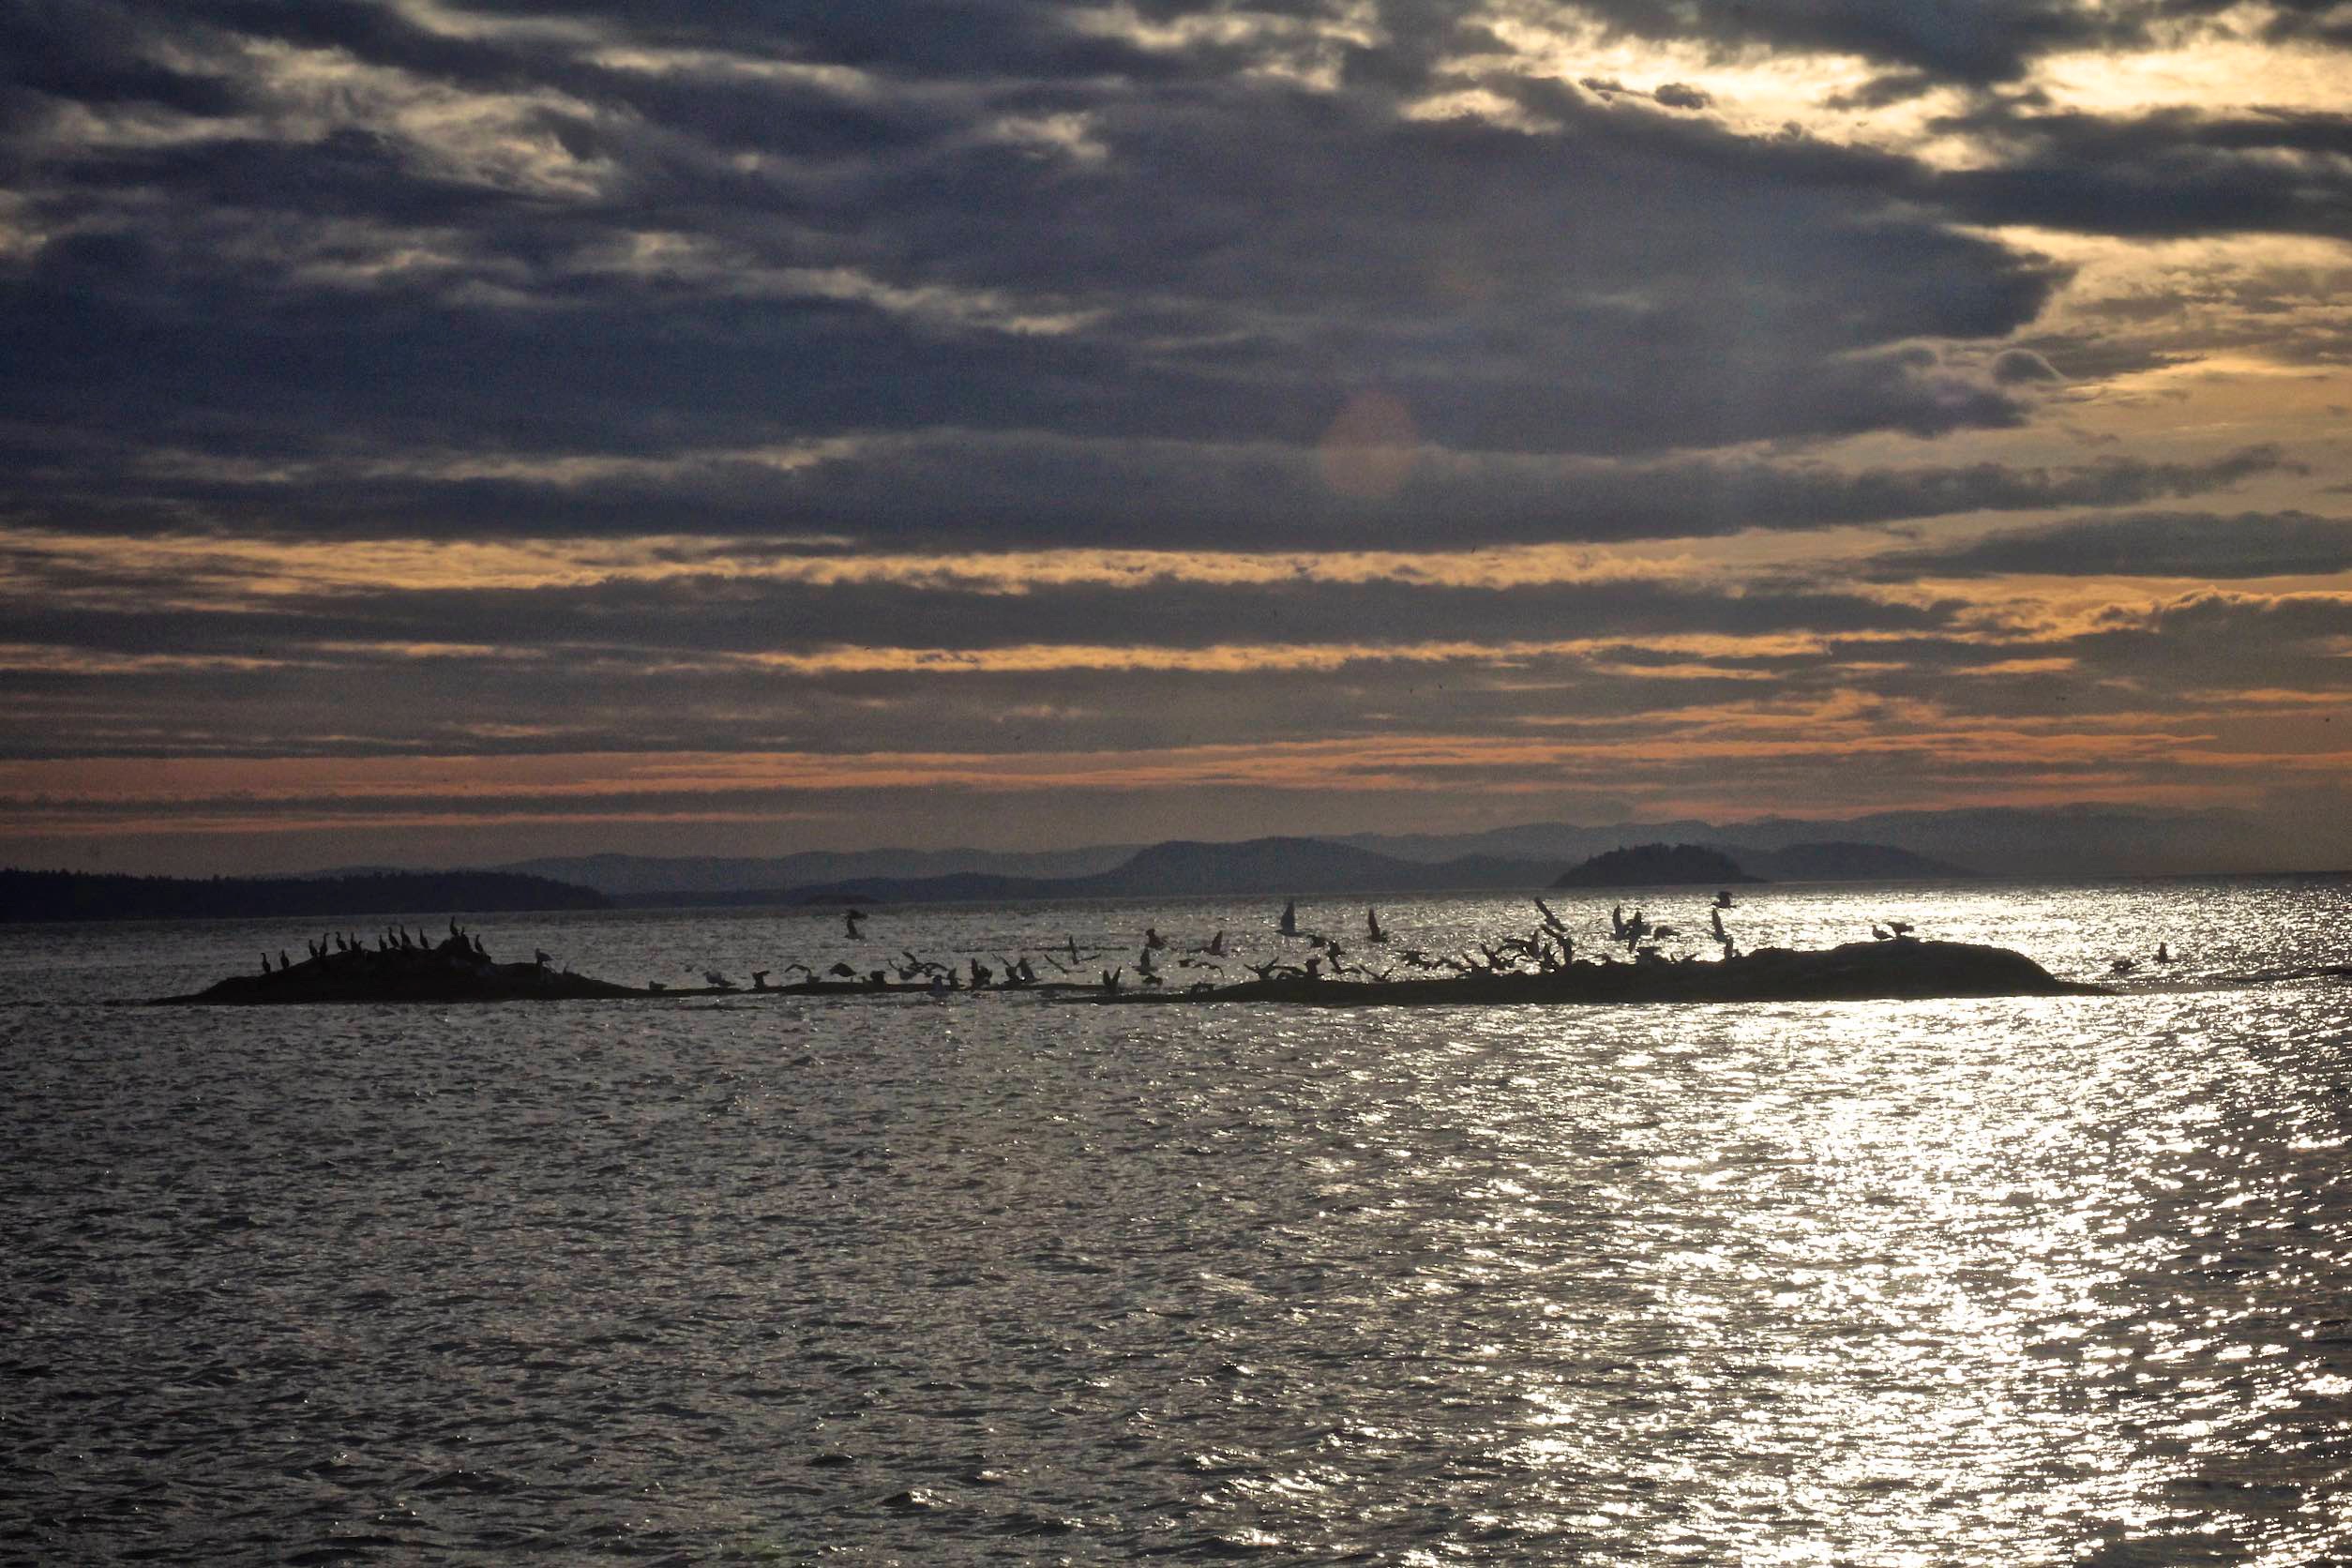
beach, sea, coast, ocean, horizon, cloud, sky, sunrise, sunset, sunlight, morning, shore, wave, lake, dawn, dusk, evening, reflection, bay, body of water, loch